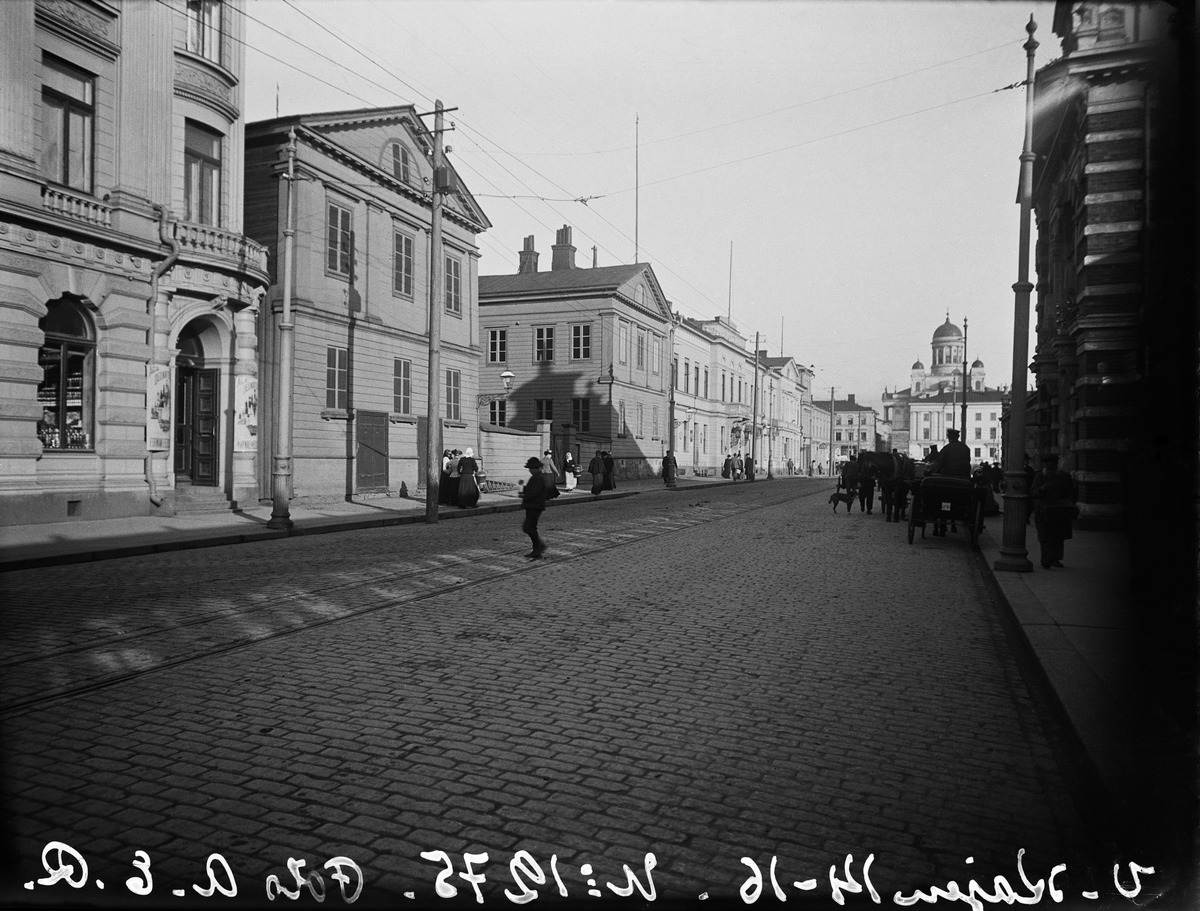
Läntinen rantakatu (nyk
sisällön kuvaus: Läntinen rantakatu (nyk. Eteläranta) 14-16 Kauppatorille päin nähtynä, oikealla kauppahalli (Vanha kauppahalli). mustavalkoinen
Kuvaaja: Rosenbröijer, A.E., valokuvaaja
Ajankohta: kuvausaika 1900 -luvun alku
Paikka: Suomi, Uusimaa, Helsinki, Kaartinkaupunki Helsinki, Eteläranta 12, 14, 16, 18, 20, 18-20
Aiheet: kadut, liikenne, jalankulkijat, miehet, naiset, lapset, hevosajoneuvot, kärryt, vaunut, jalkakäytävät, kiveys rakennukset, kivirakennukset, liikerakennukset, valaisimet, lyhdyt, katuvalaistus, kadunkalusteet, pylväät, raitiotiet, raiteet